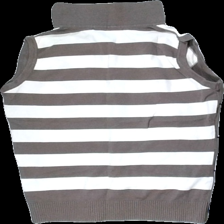
View: back
Type: Vest
Category: Men
Brand: Not in the list
Brand text on label: abacus
Colors: Brown, White
Material: 55% acryl, 45% cotton
Pattern: Geometric print
Cut: V-collar
Size: M
Season: All
Price range: <50
Recommended usage: Export